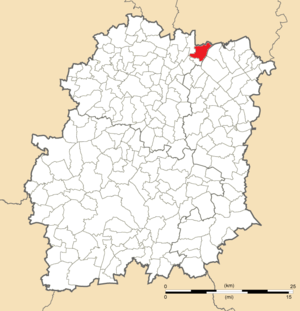
Carte de position d'Athis-Mons en Essonne
Athis-Mons est une commune française située à douze kilomètres au sud-est de Paris dans le département de l’Essonne en région Île-de-France.